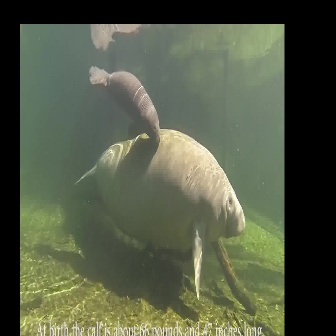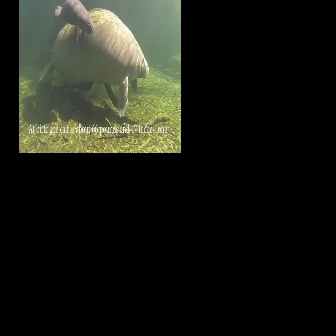
  Please identify the target specified by the bounding box [73,128,245,300] in the first image and locate it in the second image. Return the coordinates in [x_min,y_min,x_max,y_max] format.
Answer: [38,7,148,117]